Merrylees-Post House

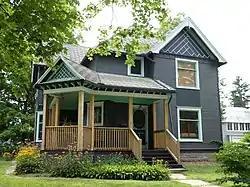

The Merrylees-Post House is a single-family home located at 519 West Ash Street in Mason, Michigan. It was listed on the National Register of Historic Places in 1985.